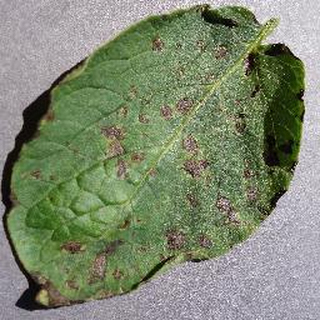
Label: potato_early_blight